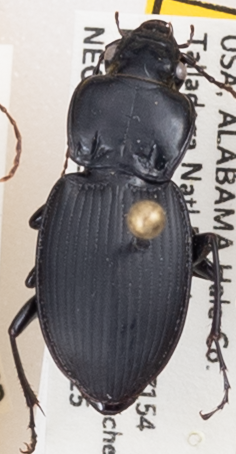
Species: Cyclotrachelus convivus
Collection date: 2021-05-25
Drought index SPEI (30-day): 0.47
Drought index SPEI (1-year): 0.71
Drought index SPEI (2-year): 1.69